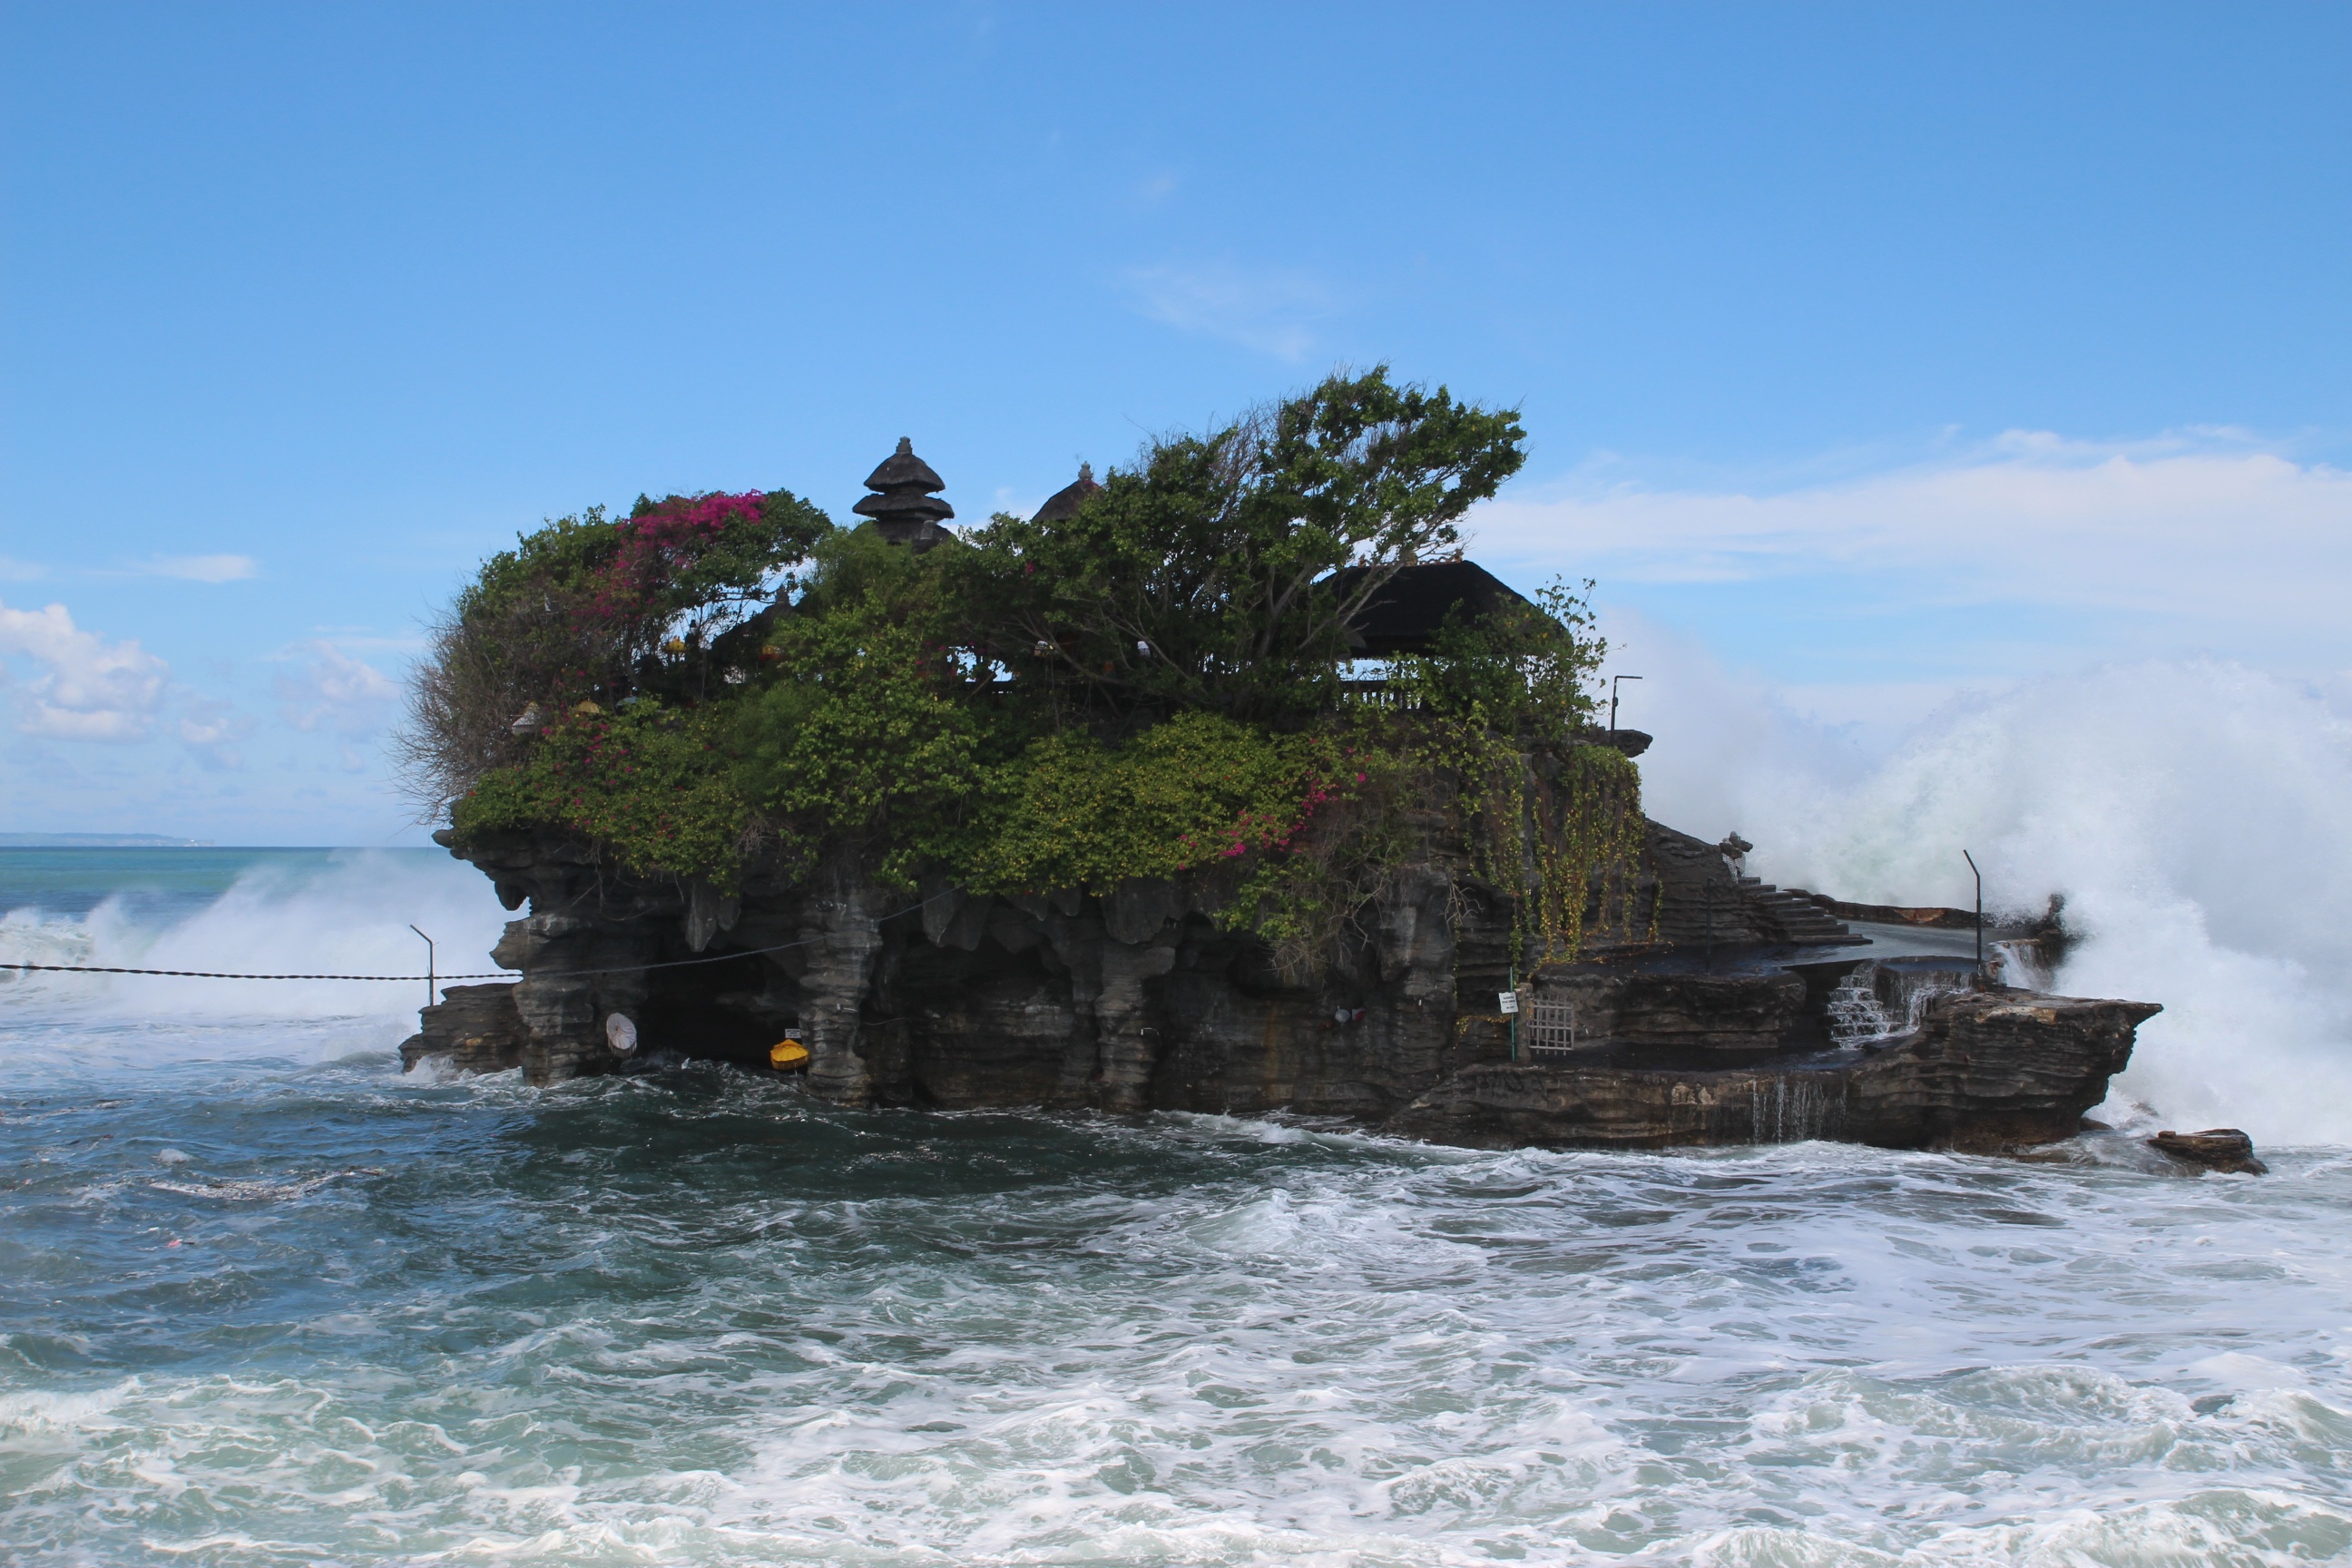
sea, coast, rock, ocean, shore, wave, vacation, cliff, cove, vehicle, bay, island, tourism, terrain, cape, bali, islet, landform, tanah lot, wind wave